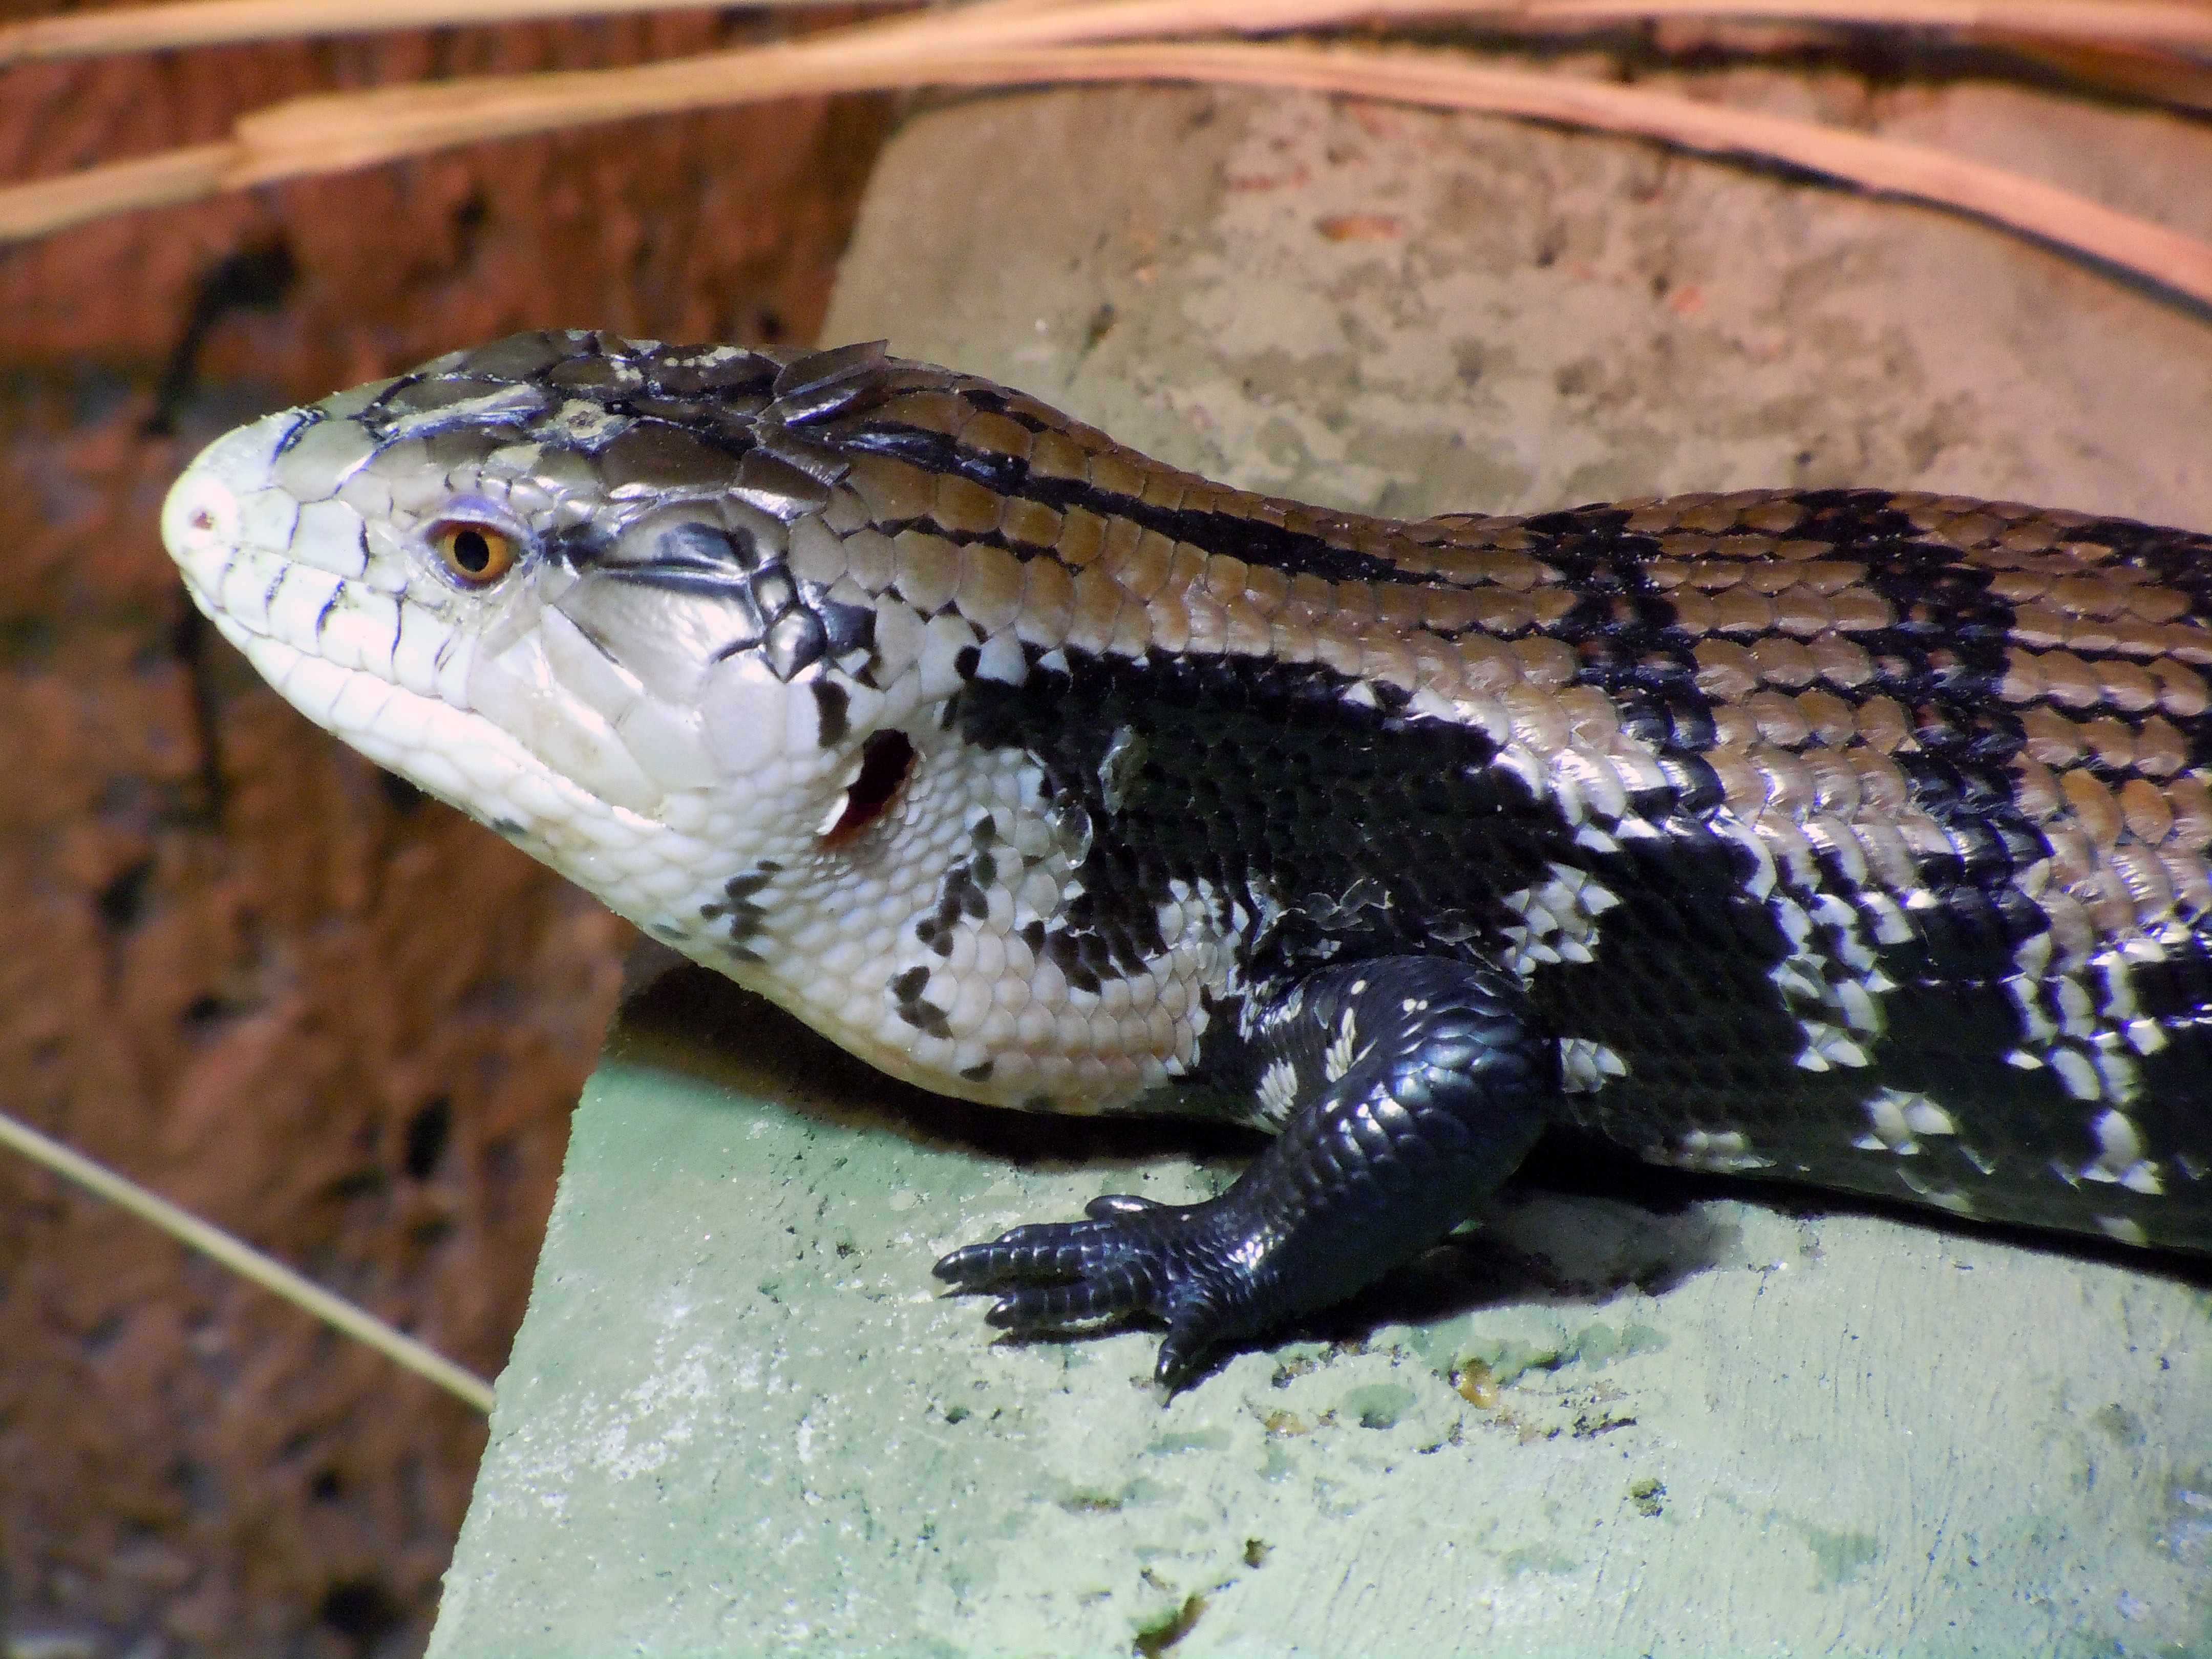
wildlife, reptile, iguana, fauna, lizard, monitor, vertebrate, exotic, skink, varanus, scaled reptile, lacertidae, lissotriton